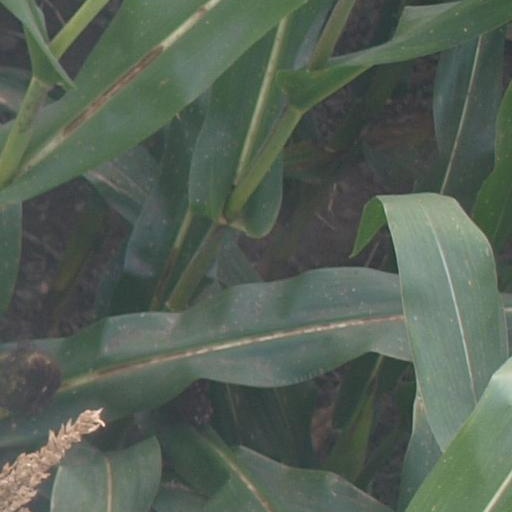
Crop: maize; corn